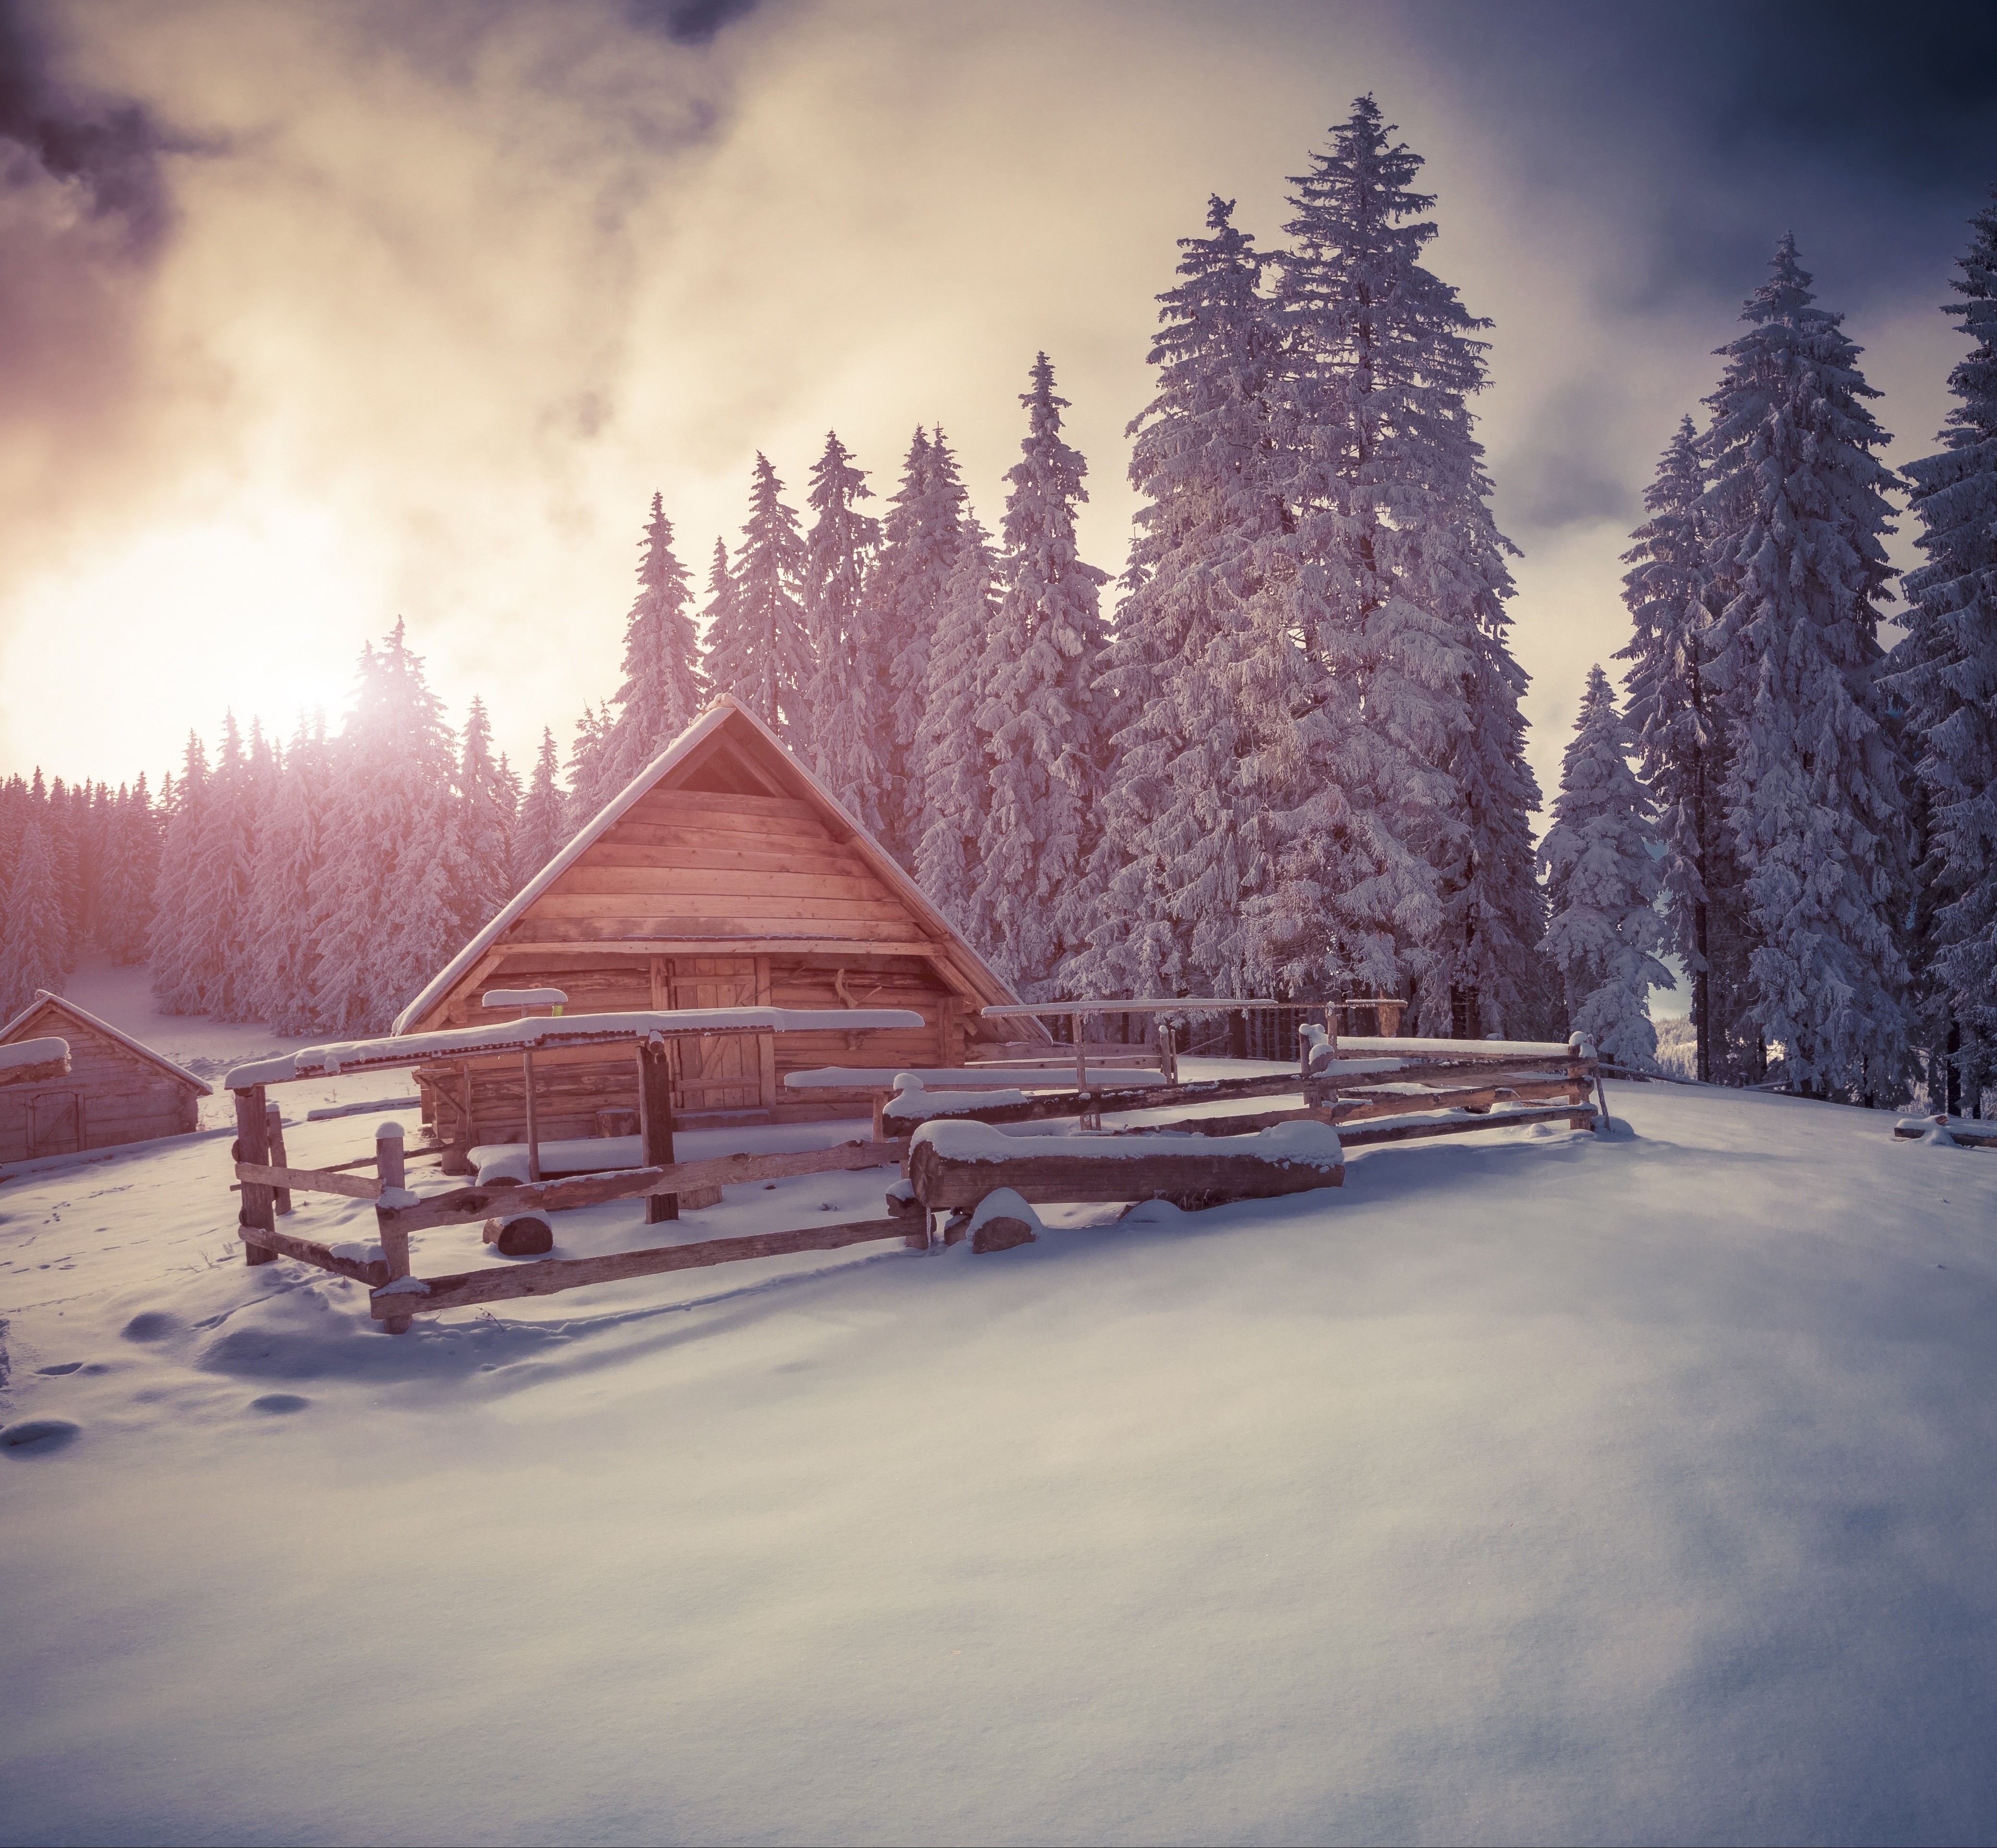
winter, snow, landscape, cold, tree, nature, forest, sky, house, mountain, trees, white, cabin, season, frost, blue, wood, ice, snowy, frozen, road, christmas, hut, park, ski, natural landscape, log cabin, biome, evergreen, lumber, freezing, spruce fir forest, outdoor furniture, cottage, larch, conifer, pine family, picnic table, fir, spruce, bench, temperate coniferous forest, silvertip fir, pine, precipitation, outdoor structure, oregon pine, sugar house, village, lodgepole pine